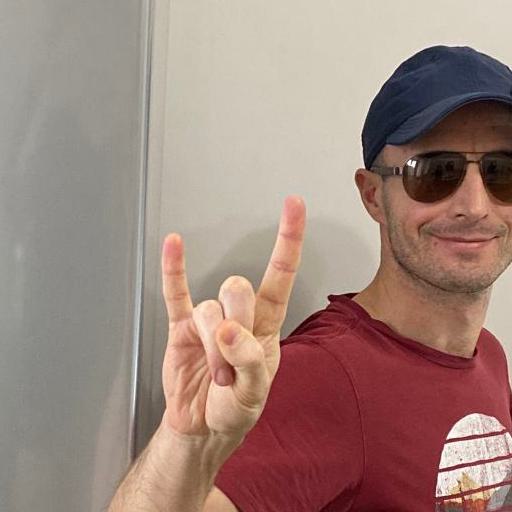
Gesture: rock